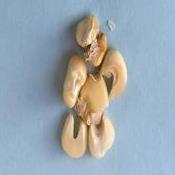
Maize quality: Bad